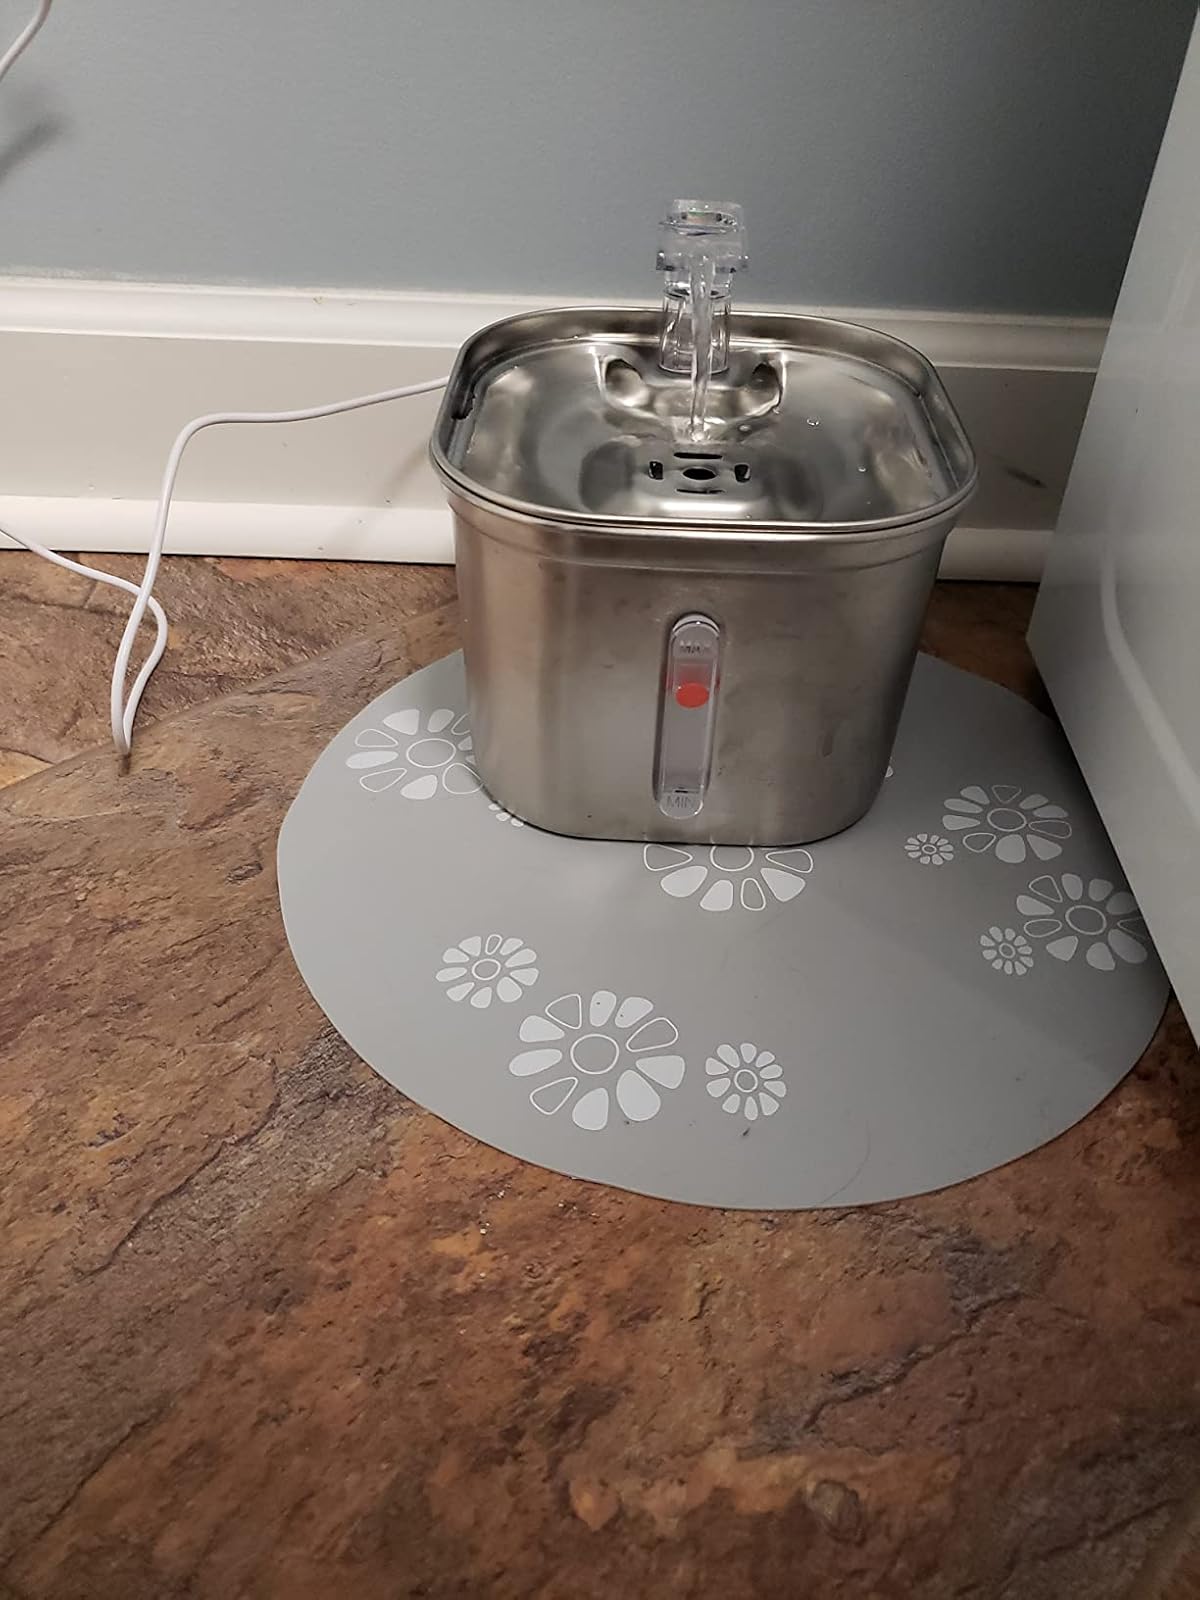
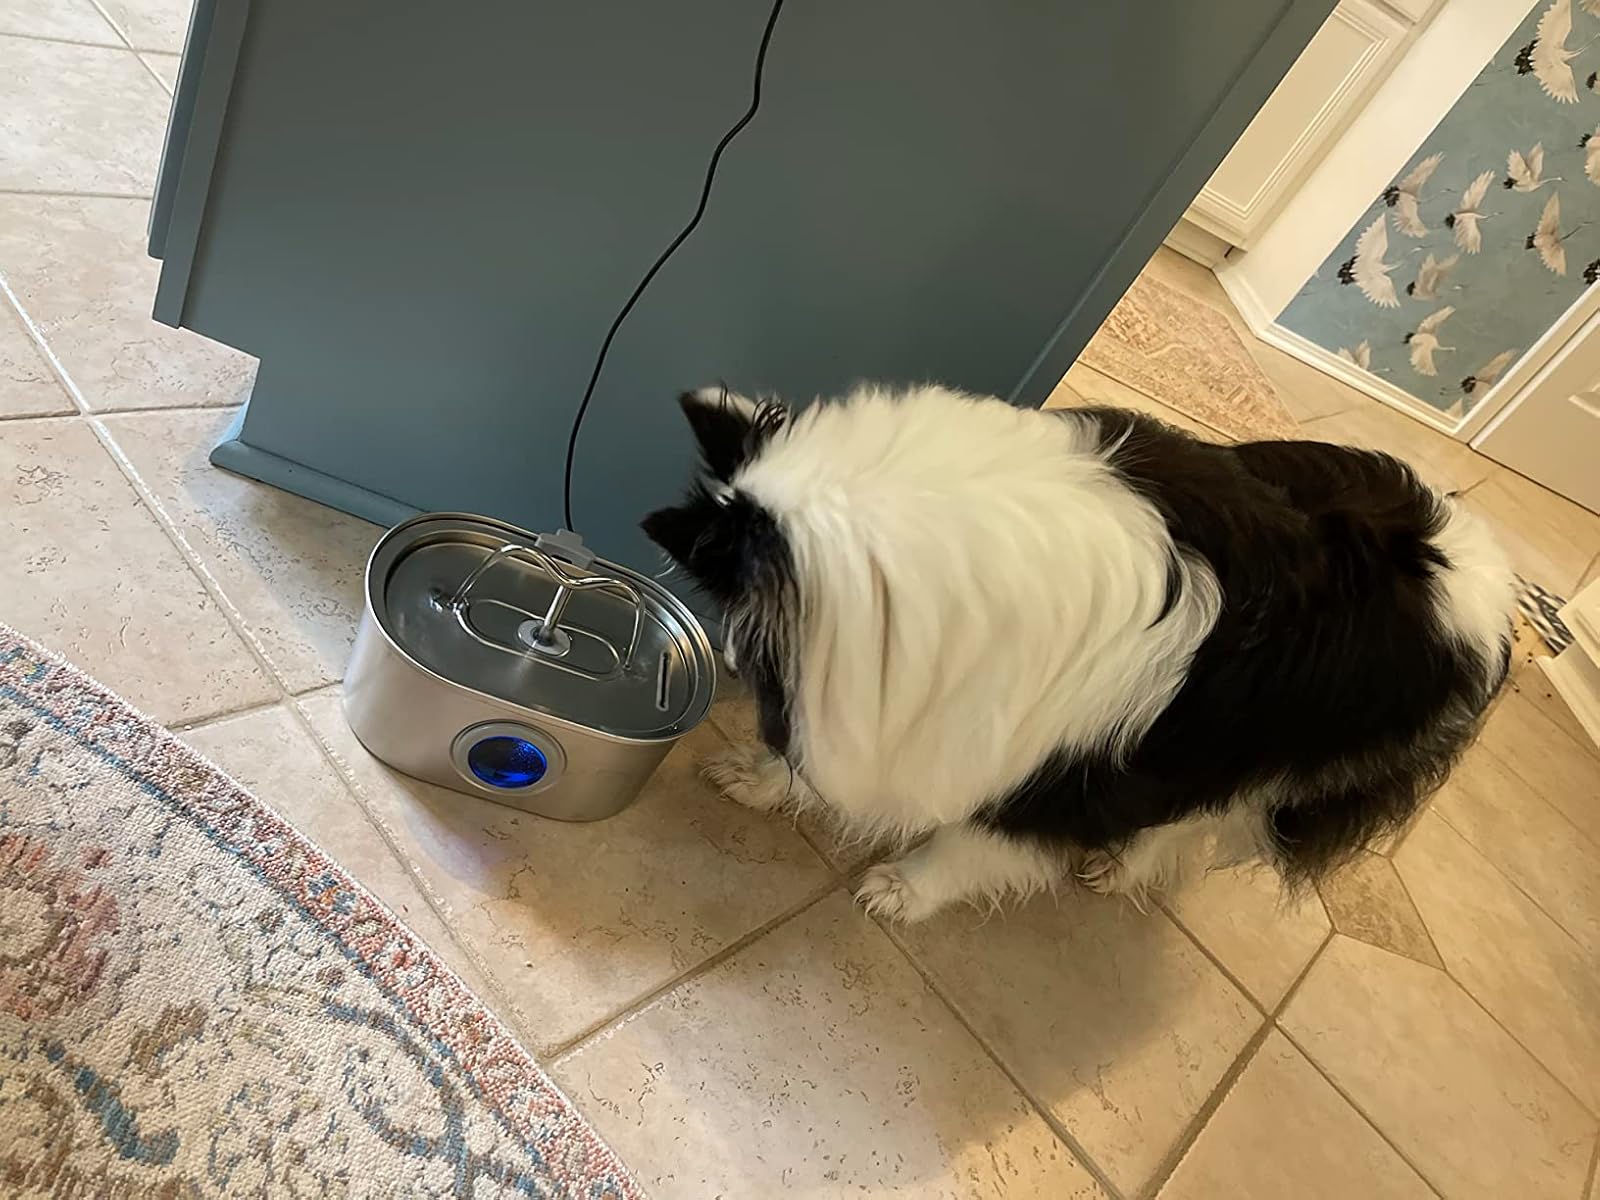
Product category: items_bowl
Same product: no